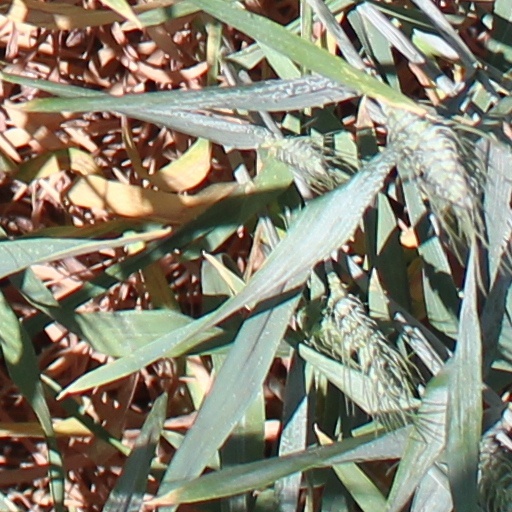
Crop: wheat